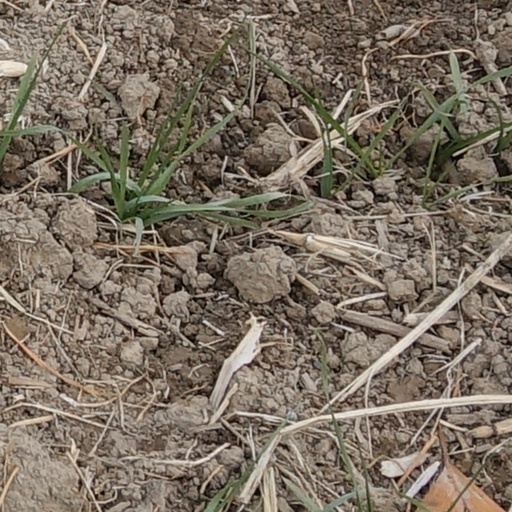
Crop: wheat